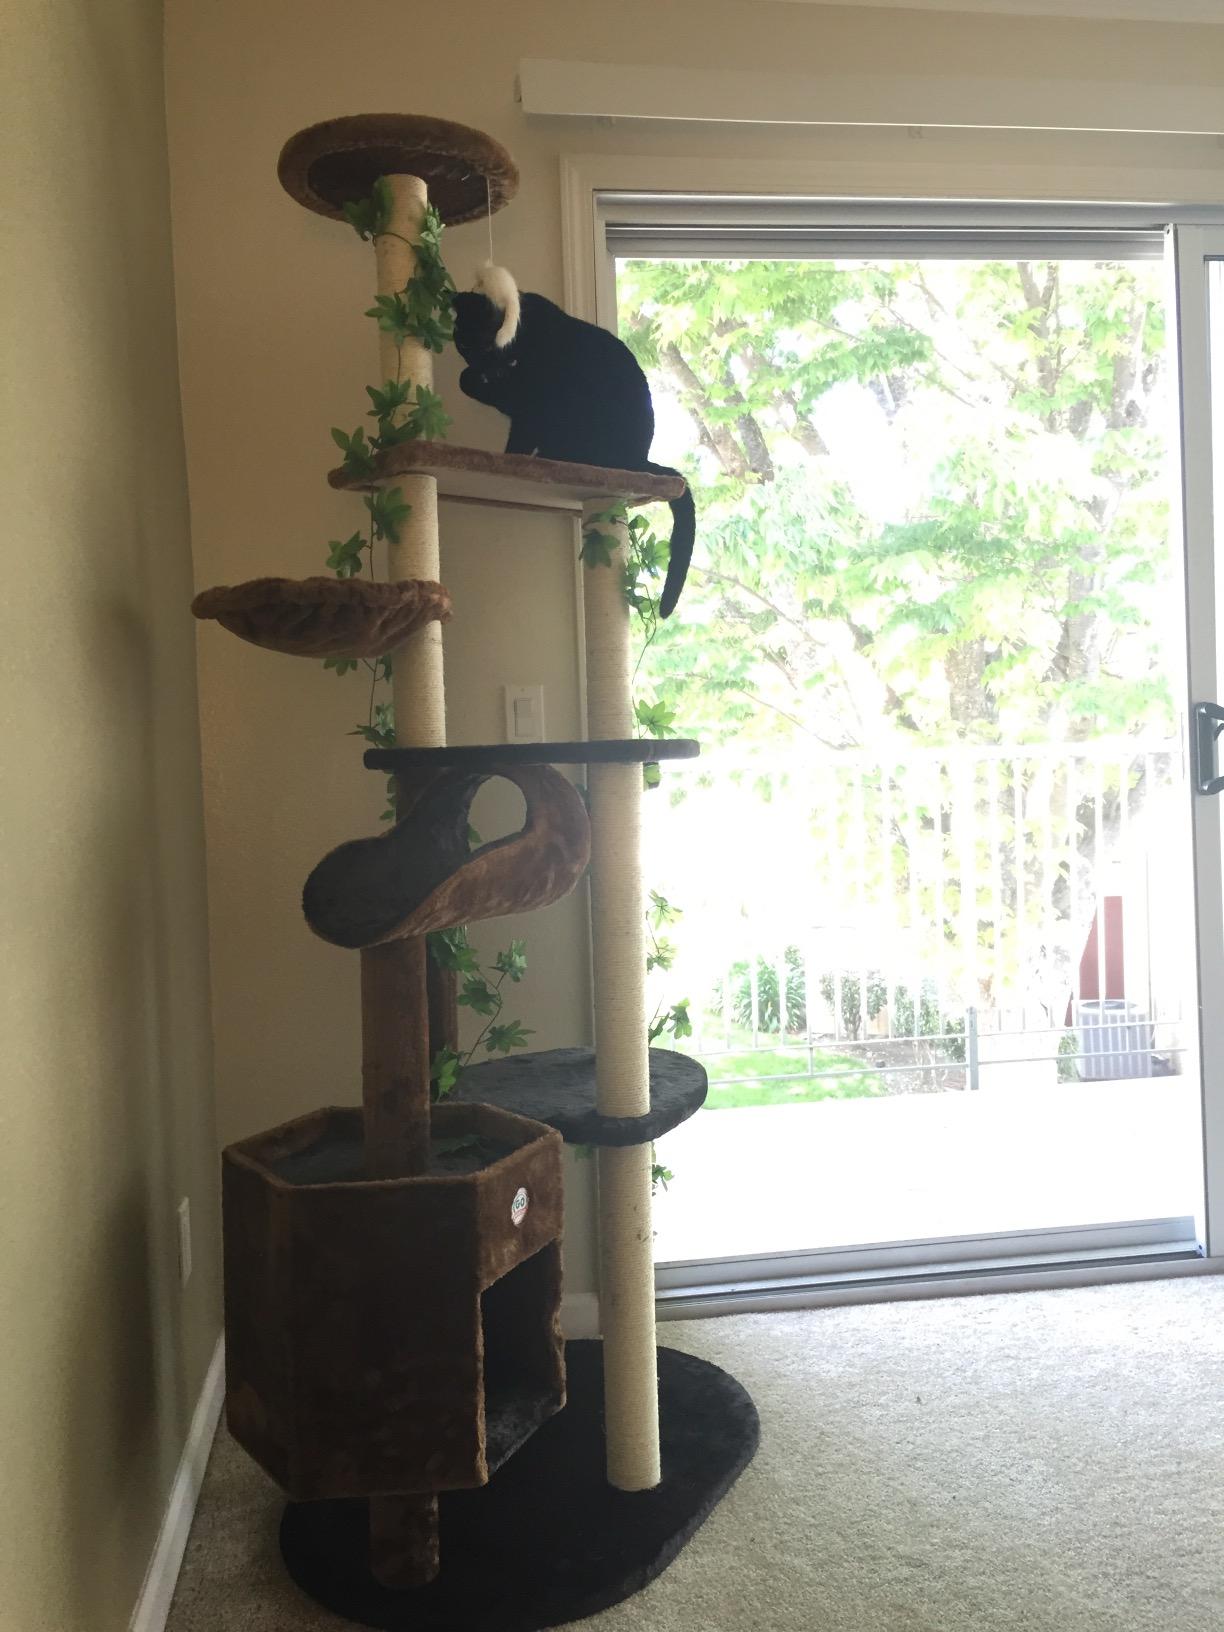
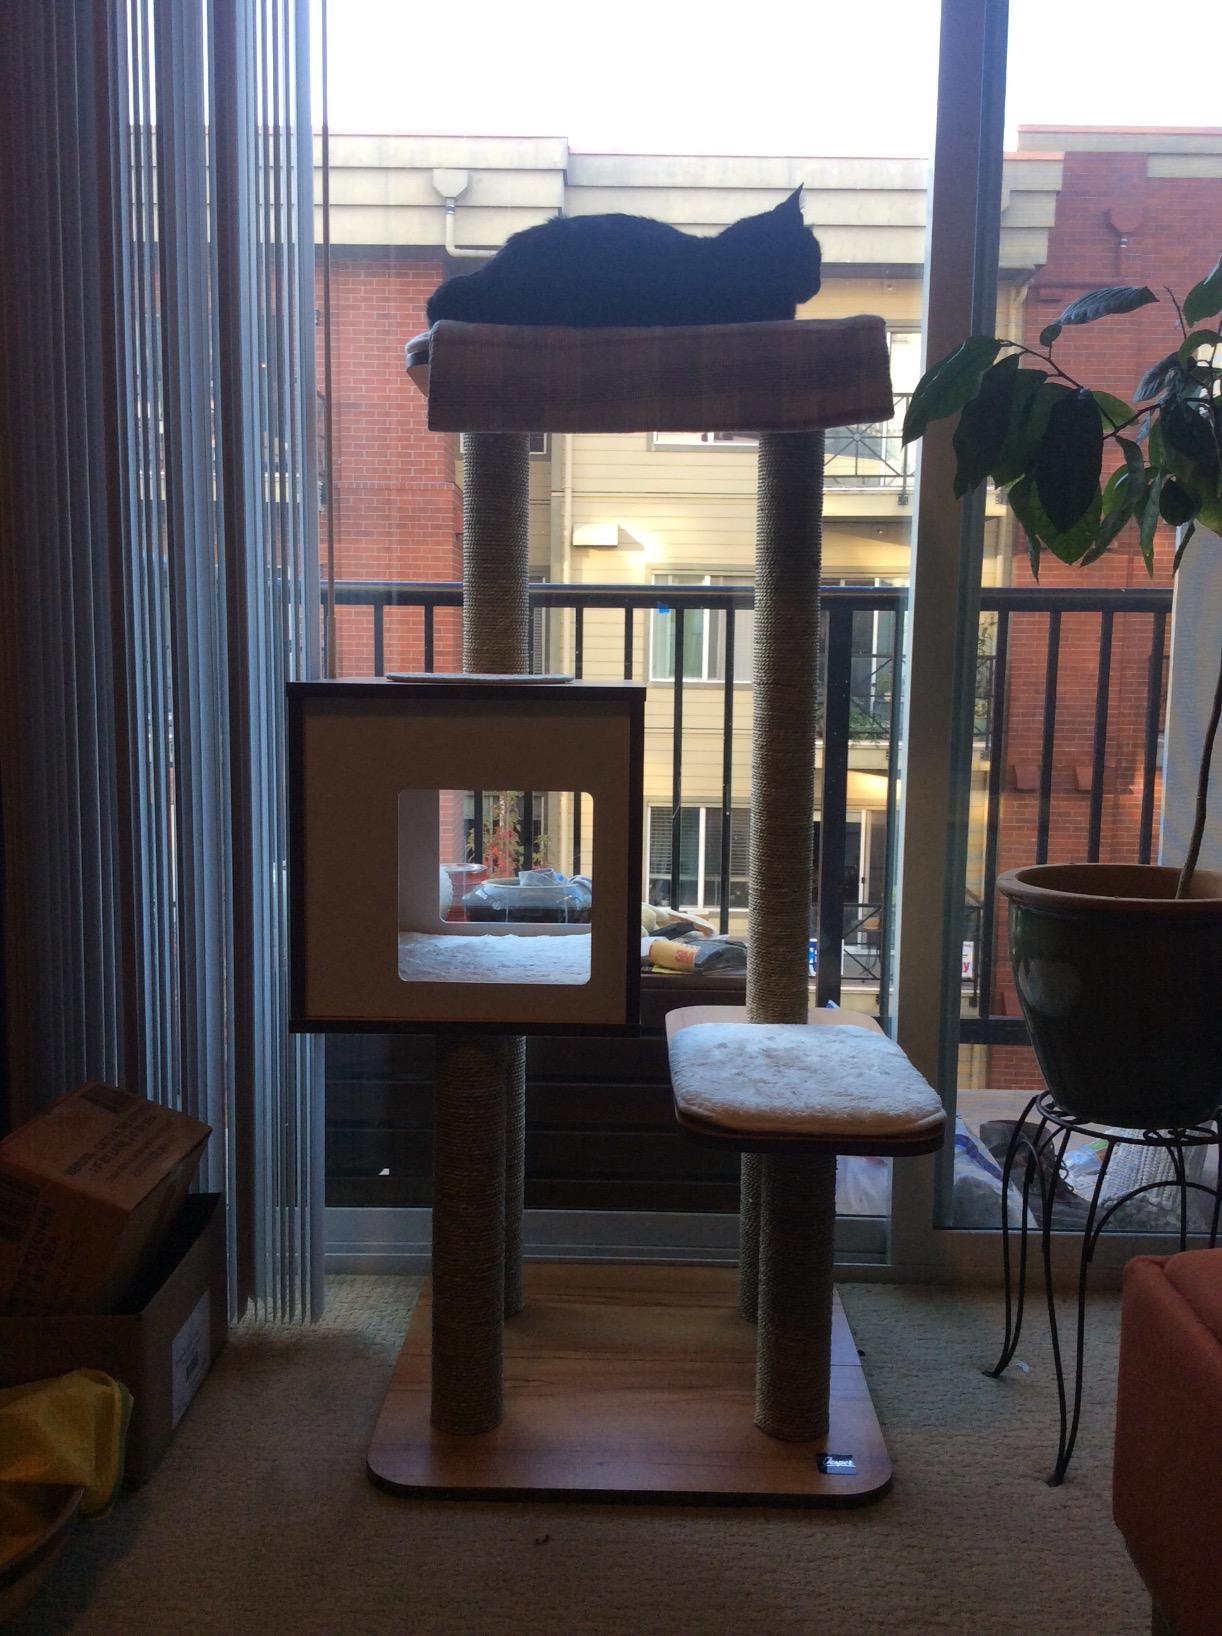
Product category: items_cat tree
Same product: no